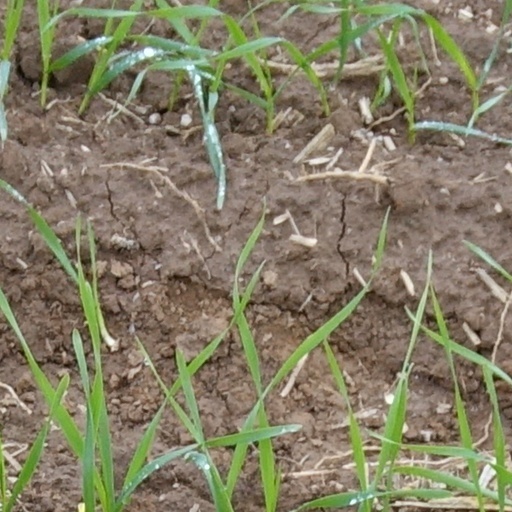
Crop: wheat